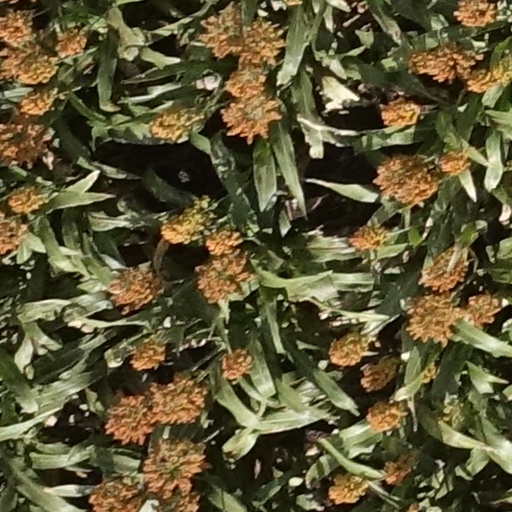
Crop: sorghum